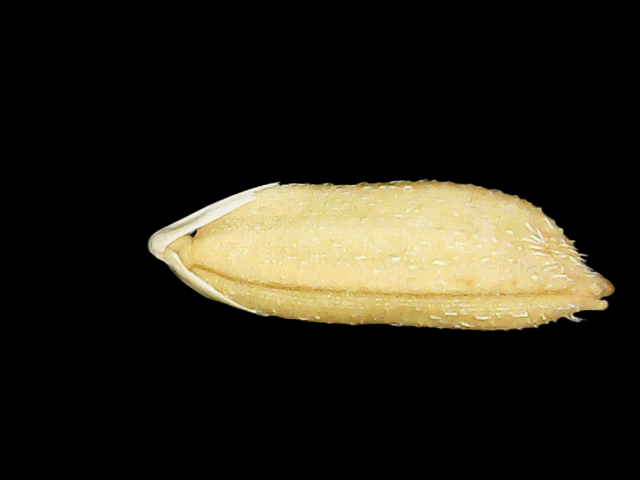
Rice variety: Bd51